Birthstone

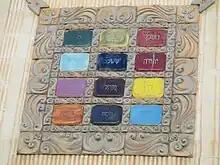
Recreation of the high priest's breastplate in front of the central Sephardic synagogue in Ramat Gan, Israel

Modern lists of birthstones have little to do with either the breastplate or the Foundation Stones of Christianity. Tastes, customs, and confusing translations have distanced them from their historical origins, with one author calling the 1912 Kansas list (see below) "nothing but a piece of unfounded salesmanship."